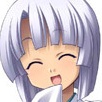
Portrait style: Anime Portrait